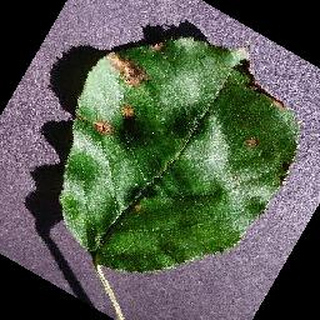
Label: apple_black_rot